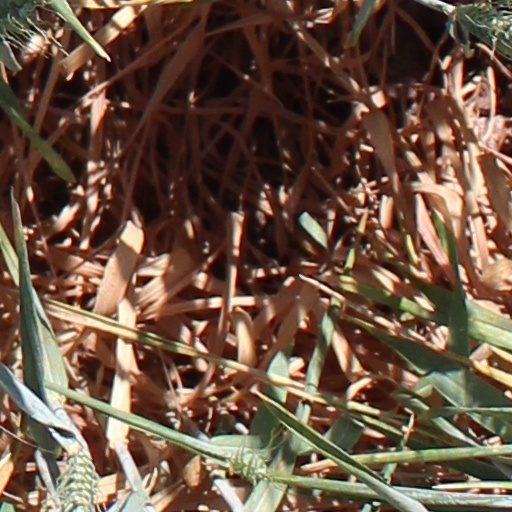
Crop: wheat